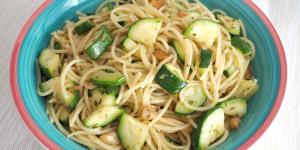
espaguetis integrales con calabacin